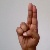
The image shows a hand gesture representing the letter 'U' in Indian Sign Language.